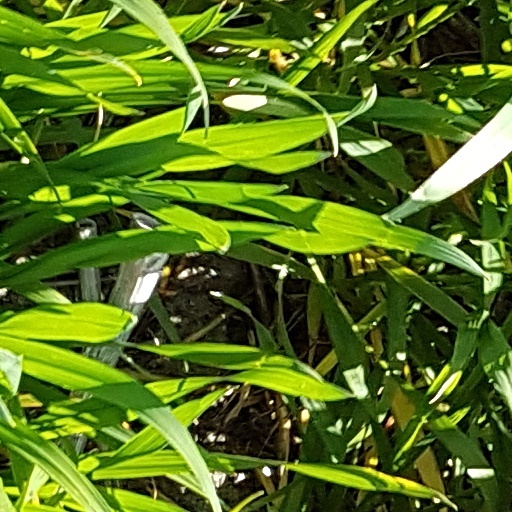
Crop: wheat